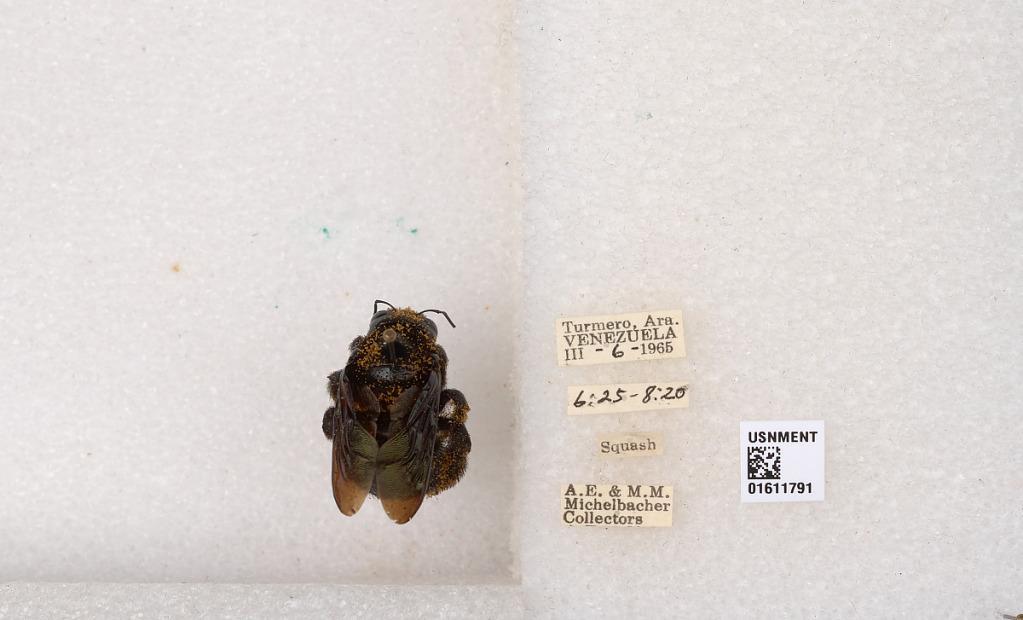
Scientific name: Xylocopa
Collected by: A. Michelbacher & M. Michelbacher
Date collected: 1965-3-6
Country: Venezuela
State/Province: Aragua
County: Santiago Marino
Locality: Turmero